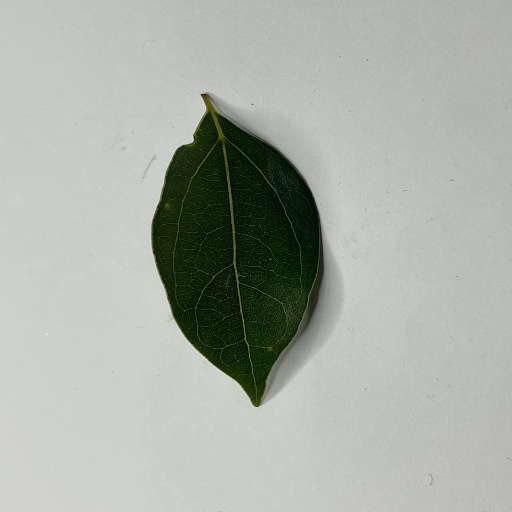
Species: Camphor
Leaf condition: Healthy Leaf